India: The Modi Question

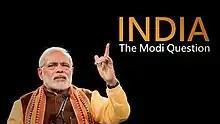
Title card

India: The Modi Question is a 2023 two-part documentary series aired by BBC Two about the Indian Prime Minister Narendra Modi and his relationship with the Muslim minority in the country. The first part covers Modi's early political career and his role in the 2002 Gujarat riots, which occurred when he was the chief minister of Gujarat. It discusses documents found by the BBC, including a UK government report stating that the violence in Gujarat showed "all the hallmarks of an ethnic cleansing". The second part examines the activities of Modi's administration following his first re-election in 2019. It covers a series of controversial policies, including the revocation of Kashmir's autonomy and a new citizenship law. It also depicts the violent response to protests against the new laws, and the aftermath of the 2020 Delhi riots.